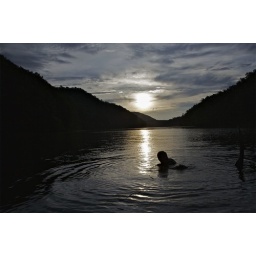
skier rests in the clear waters of Fontana lake as the sun sets